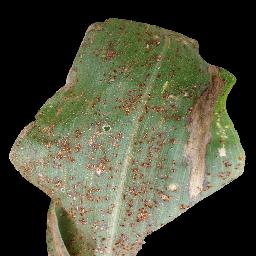
Label: Corn_(Maize)___Common_Rust